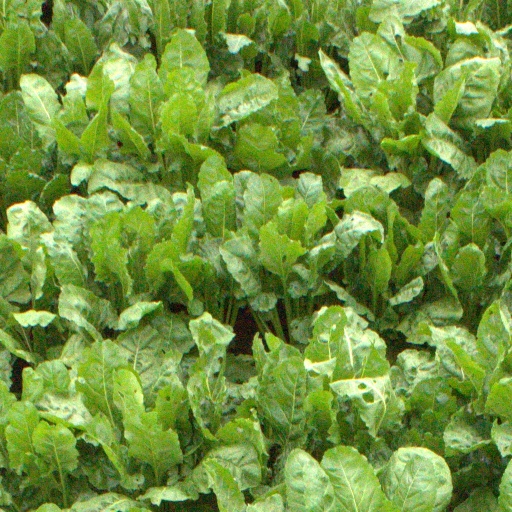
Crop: sugar beet